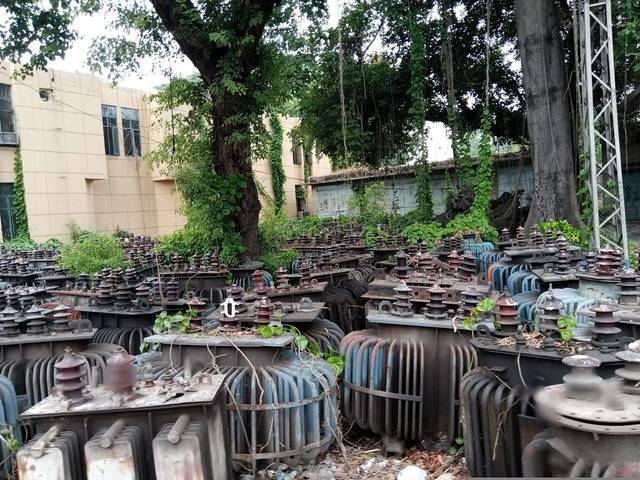
Region: Pakistan
Coordinates: 31.591, 74.387